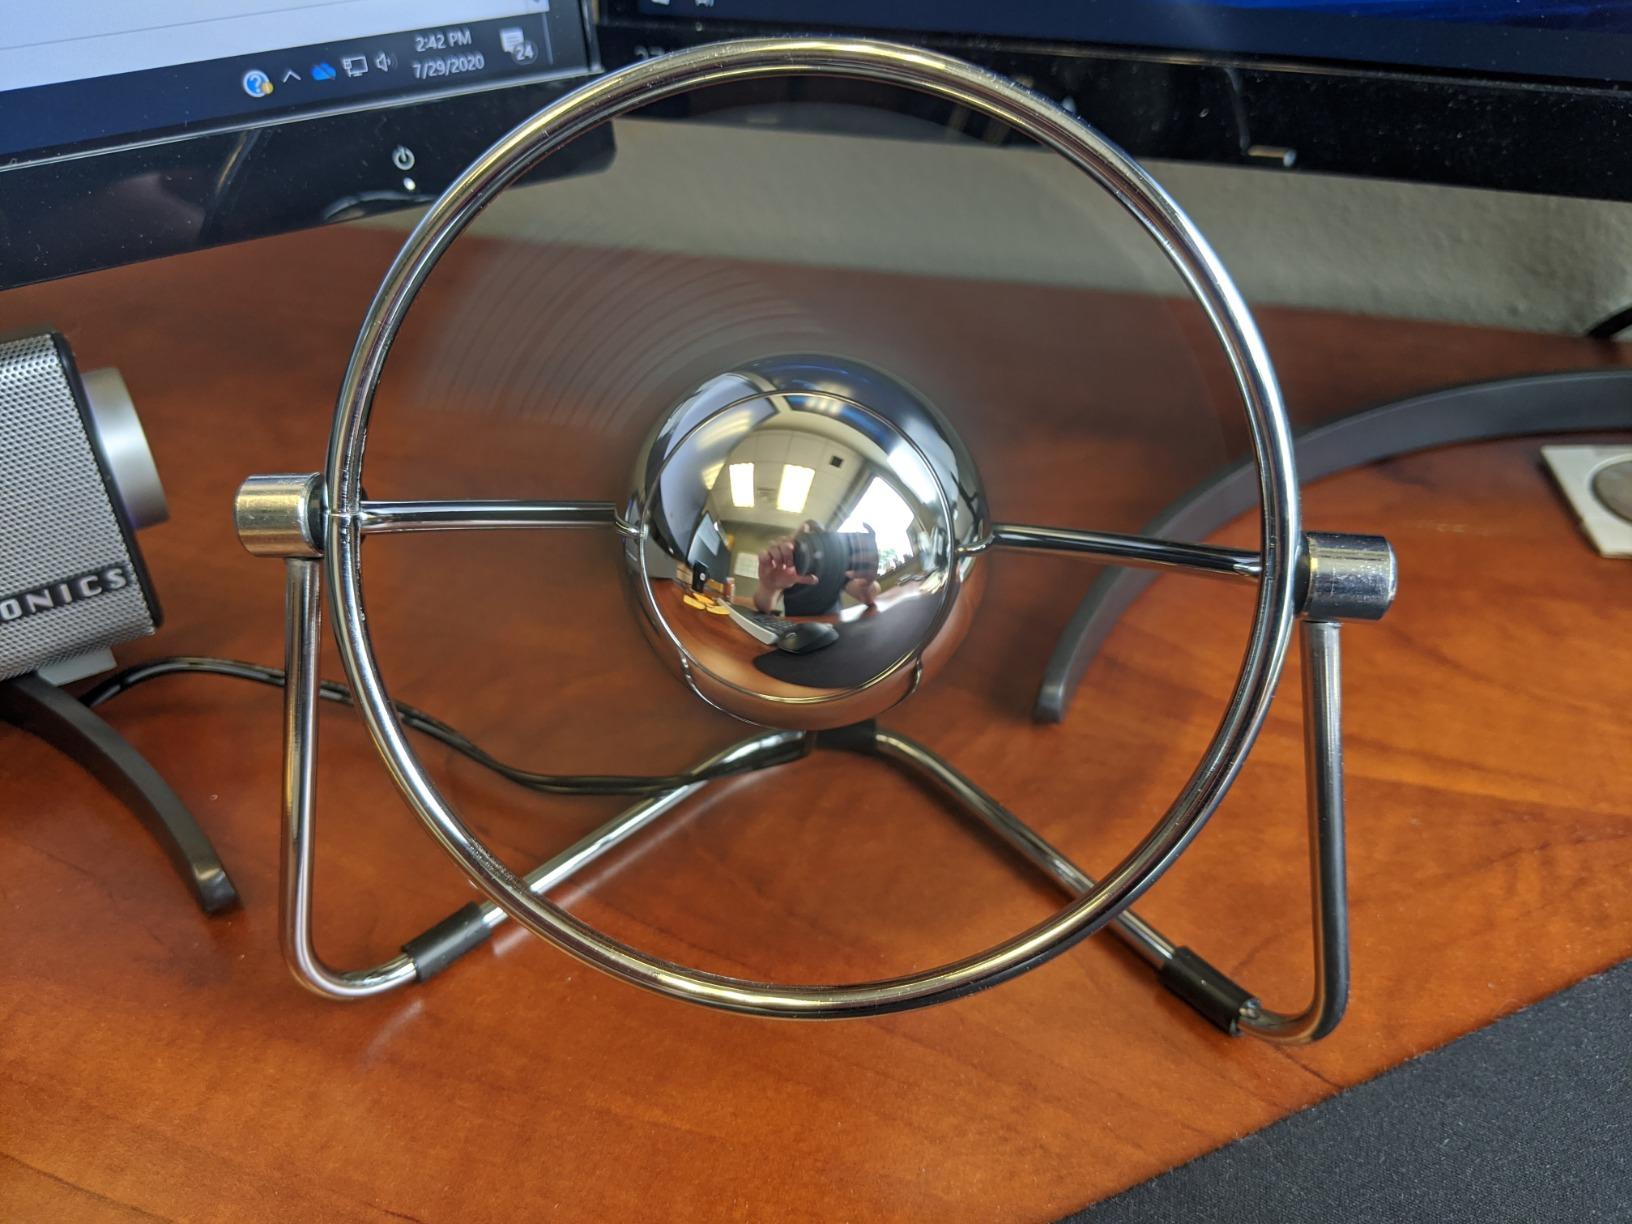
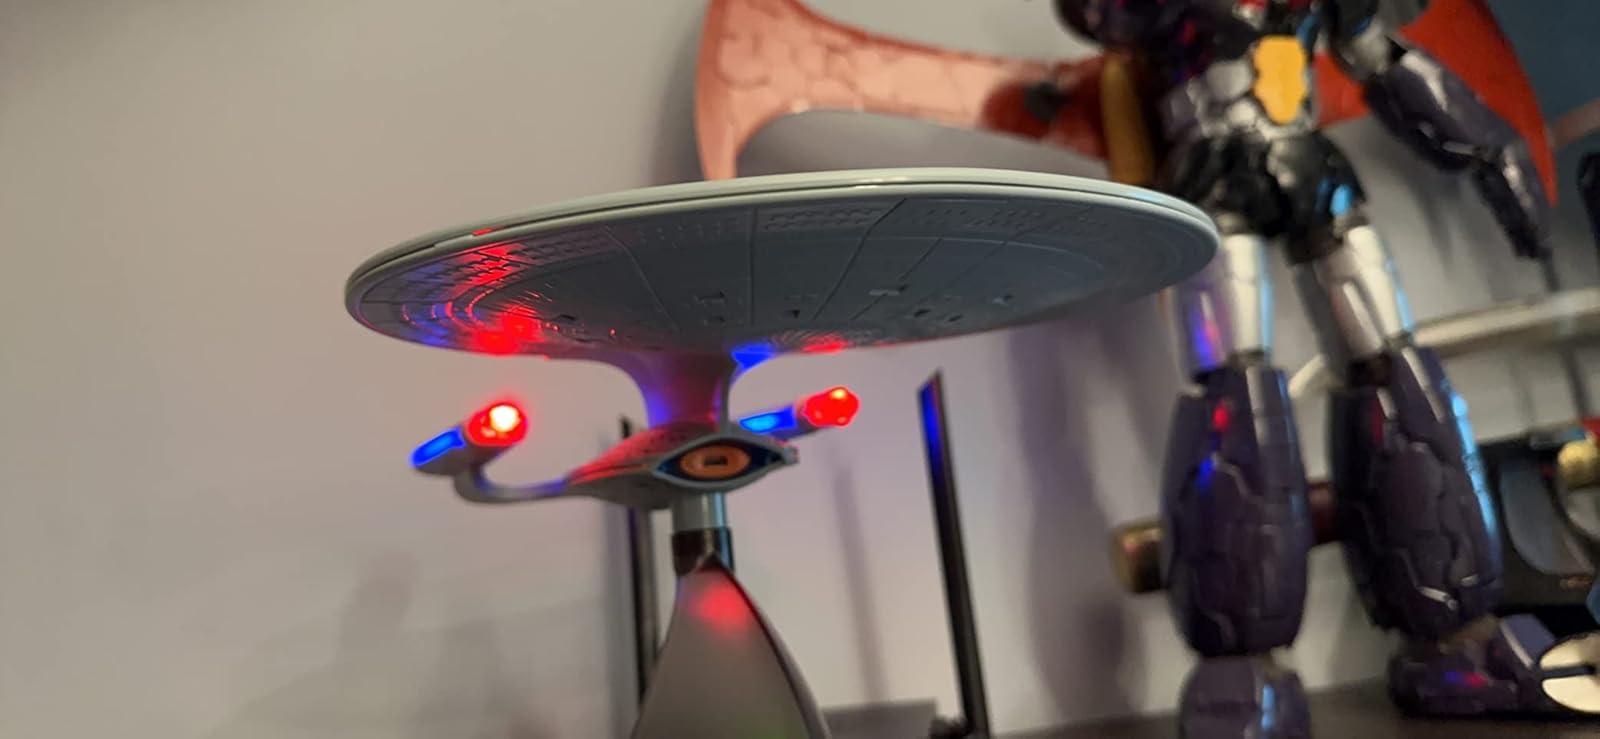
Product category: fan
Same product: no